Tribovoltaic effect

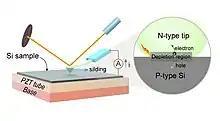

The tribovoltaic effect was observed at both macro- and nano-scale. It was found that a direct current can be generated by sliding the N-type diamond coated tip over the P-type Si samples, and the direction of the tribo-current depends on the direction of the built-in electric field at the PN and Schottky junctions.